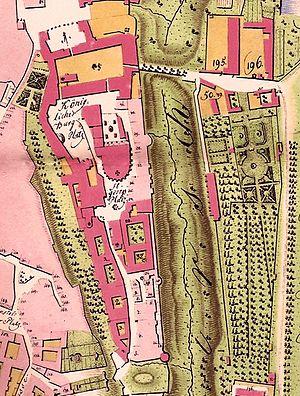
plan du Chateau de Prague de 1791.
Le château de Prague est le château fort où les rois de Bohême, les empereurs du Saint-Empire romain germanique, les présidents de la République tchécoslovaque, puis de la Tchéquie, siègent ou ont siégé. Les joyaux de la couronne de Bohême y sont conservés. Le Livre Guinness des records l'a classé comme étant le plus grand château ancien du monde ; il a en effet une emprise au sol de 570 mètres de long sur 130 de large.